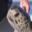
Label: turtle